Lake Tecopa

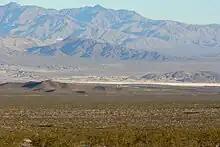
View from the Greenwater Valley over Tecopa CA to the Kingston Range. The terrain in the middle part of the image was formerly covered by Lake Tecopa

Lake Tecopa occupied the Tecopa Valley, a pear-shaped valley east of southern Death Valley, in Inyo County, California. The cities of Barstow, California and Las Vegas, Nevada lie close to the lake basin. The lake itself had a roughly triangular shape with a northern, a southwestern and a southeastern corner, and at its highstand it covered about . Outcrops of lake sediments occupy a length of along the Amargosa River and are wide at their broadest. Its southern margin is not clear, given that the height of the sill to the China Ranch basin is undetermined. Several islands existed in Lake Tecopa. Of these, the largest was close to Tecopa, California, and two smaller ones were north of Shoshone, California. The shores of the lake featured marshes and deltas where Amargosa River or spring water entered the lake, as well as freshwater ponds where springs and streams flowed into Lake Tecopa.